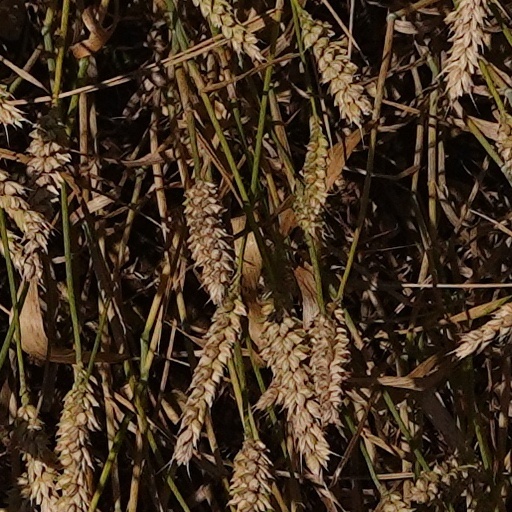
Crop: wheat